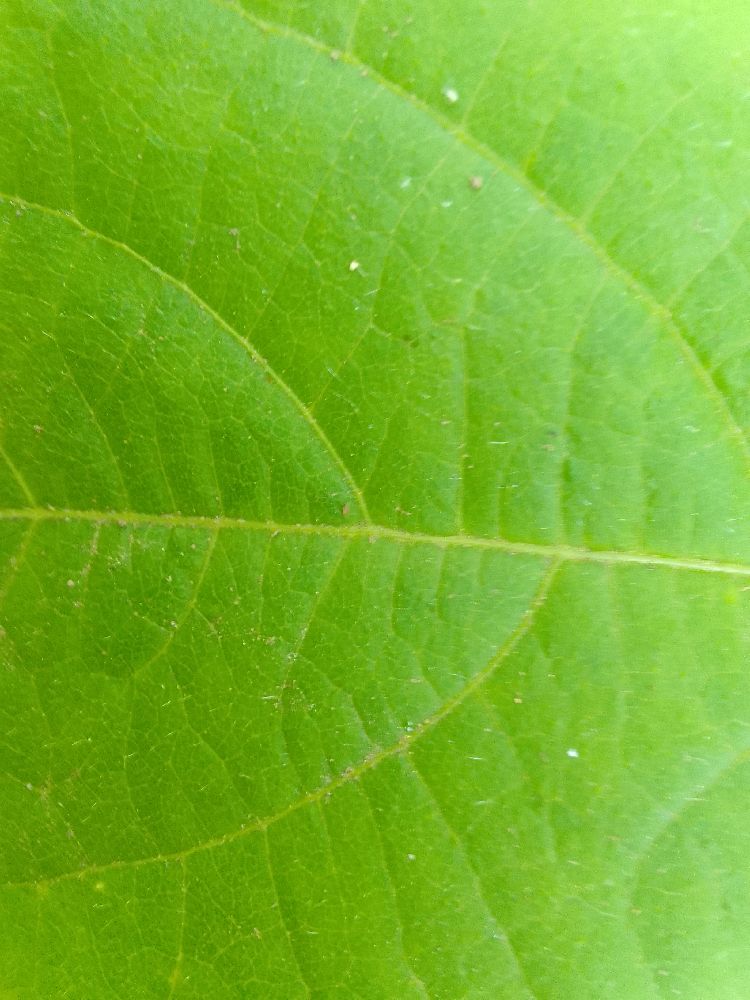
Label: healthy